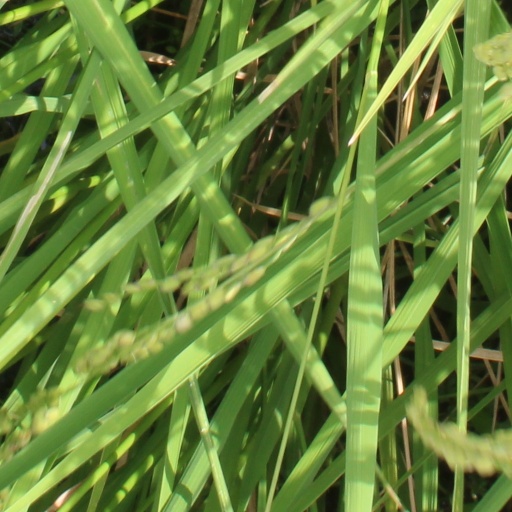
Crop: rice